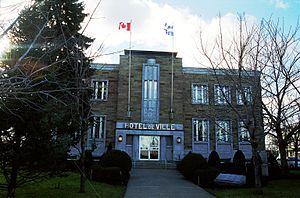
Victoriaville est une ville située dans la municipalité régionale de comté d'Arthabaska, dont elle est le chef-lieu, dans la région administrative du Centre-du-Québec au Québec.